Middlebury College

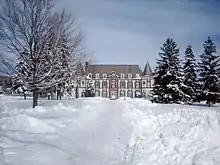
Le Chateau, constructed in 1925, is the home to the college's French department, and serves as a student residential hall

Founded in 1800, the college enrolls approximately 2,500 undergraduates from all 50 states and 70 countries. The college offers 40 undergraduate departments and programs. Middlebury was the first institution of higher education in the United States to offer an environmental studies major, establishing the major in 1965. Middlebury College is accredited by the New England Commission of Higher Education.